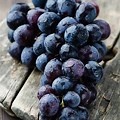
Label: grape